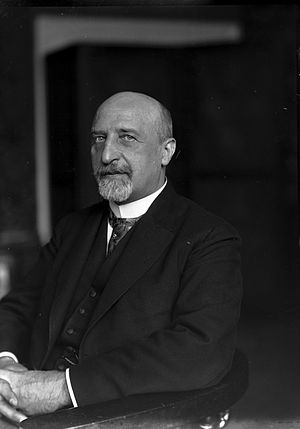
Karl Seitz
Karl Josef Seitz var en østrigsk politiker, borgmester i Wien, formand for Nationalrådet og forbundspræsident.